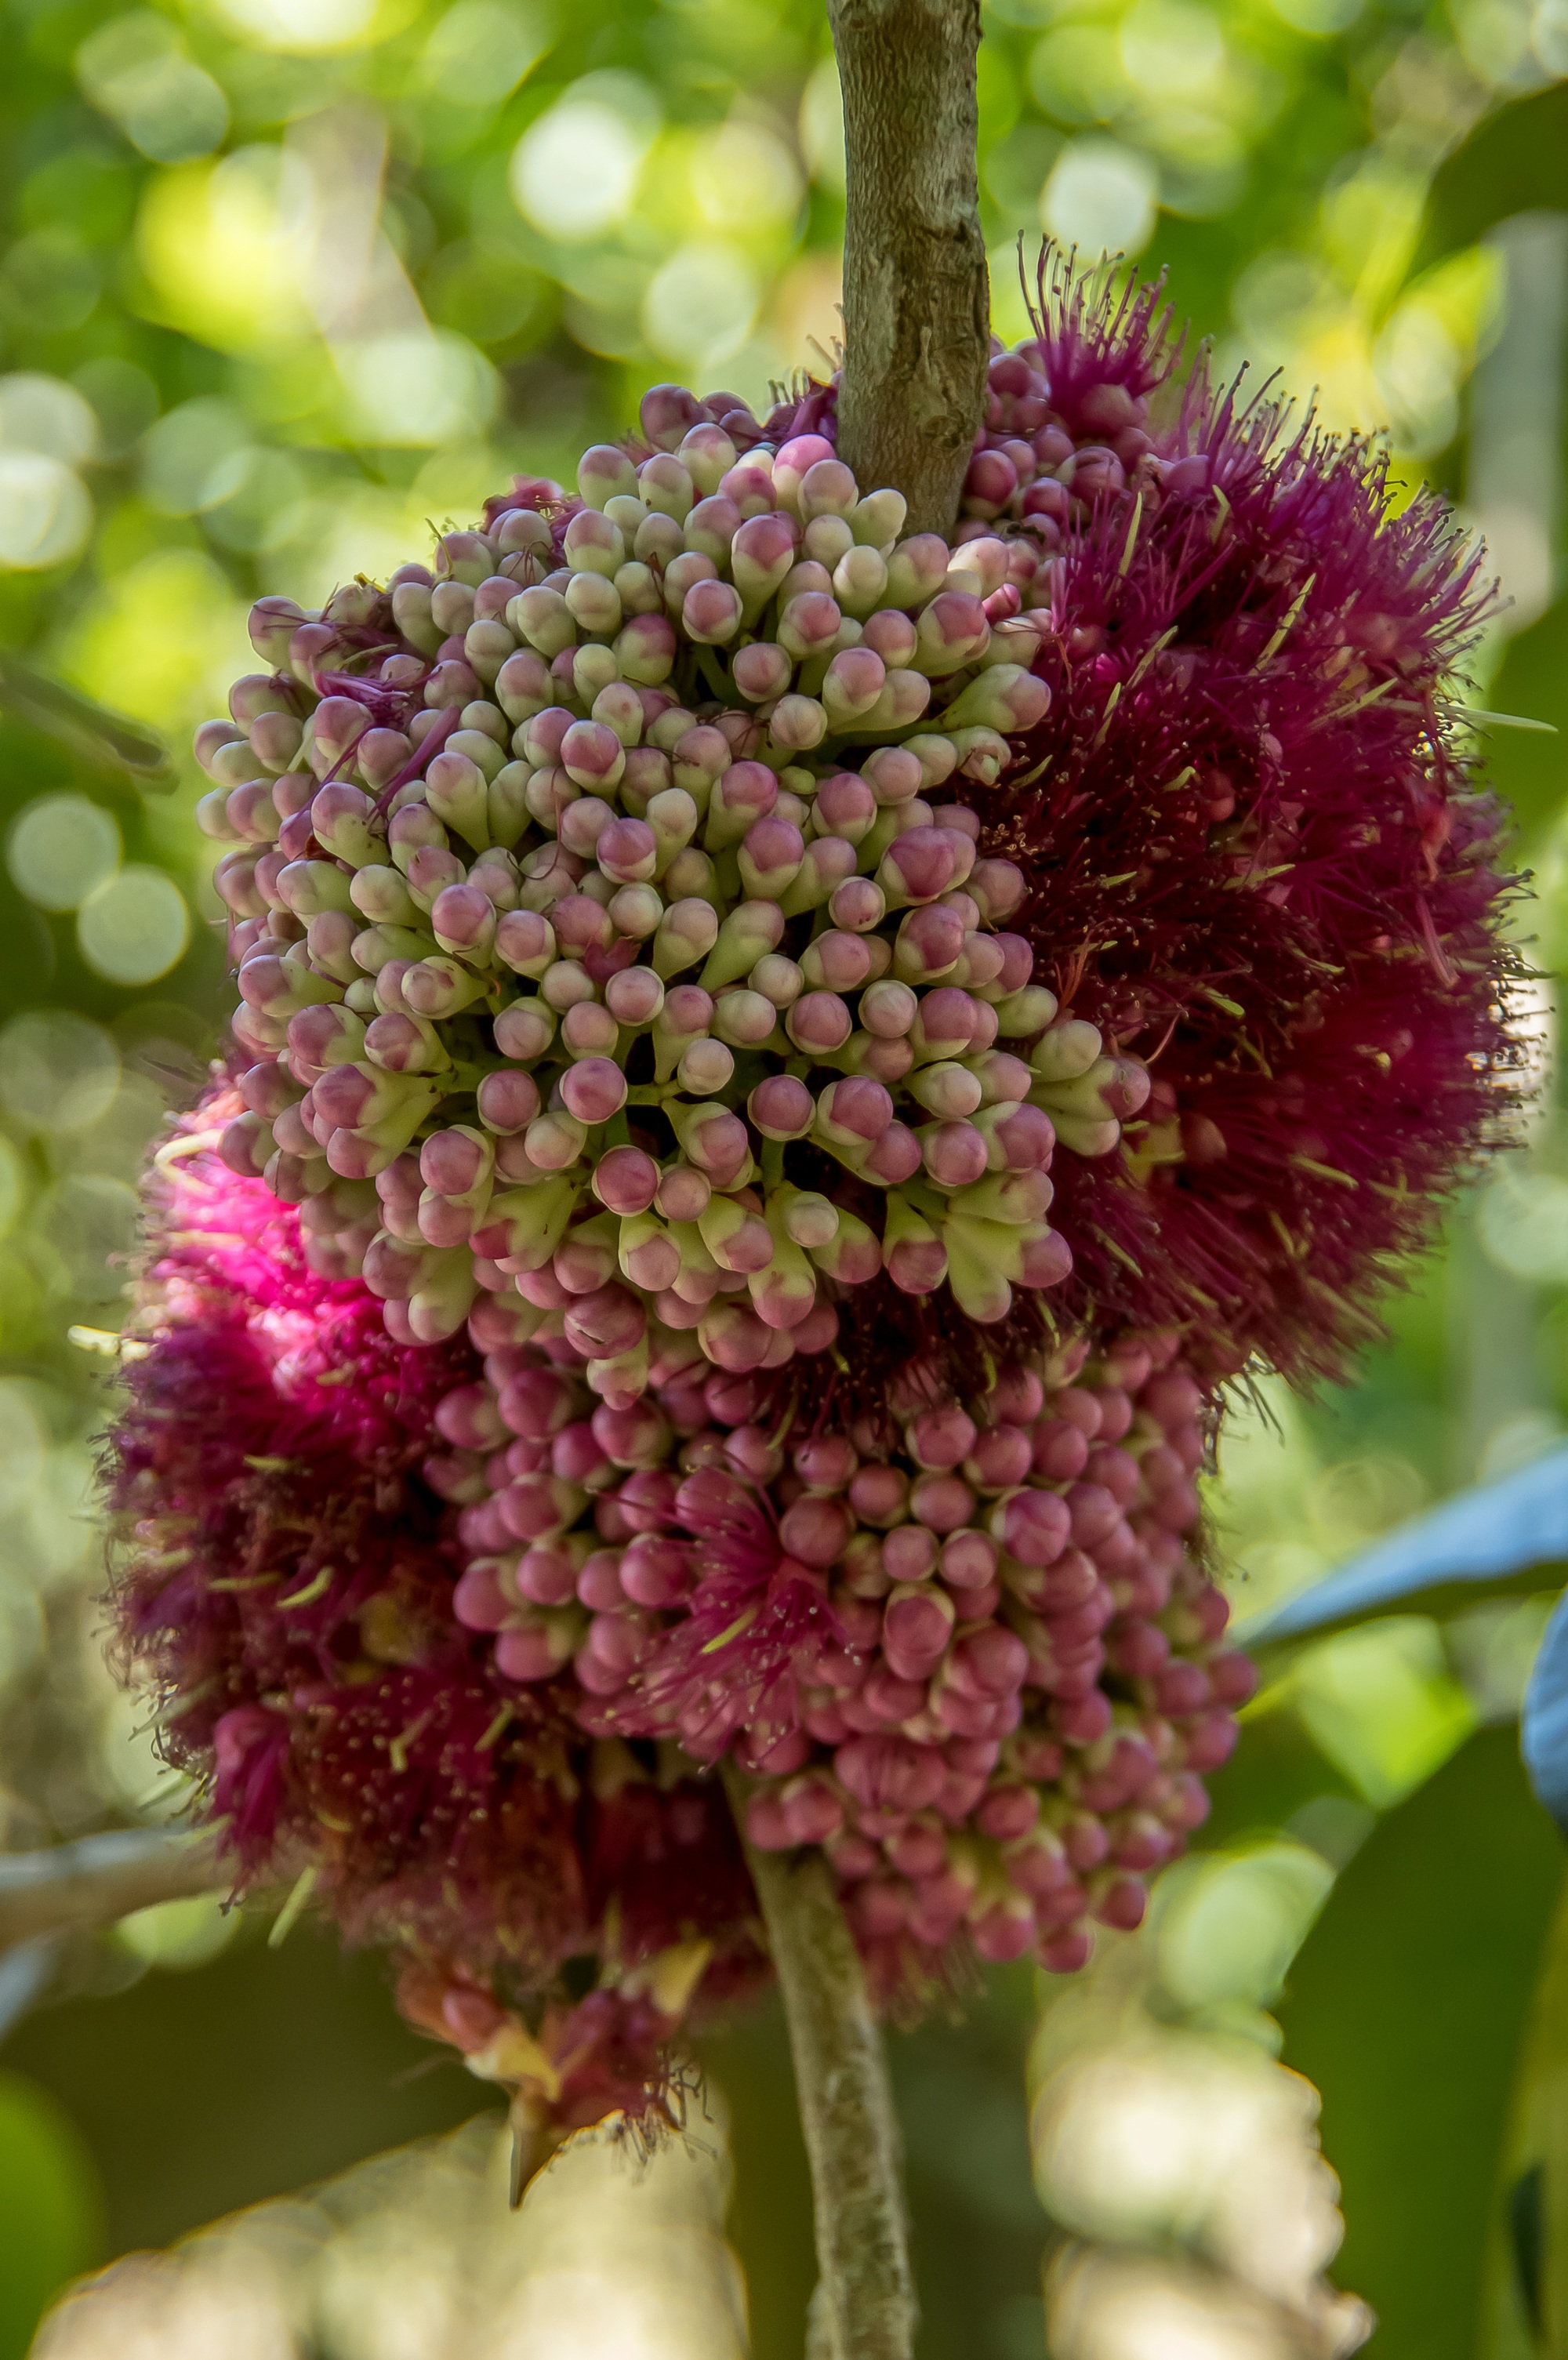
tree, blossom, plant, white, flower, produce, botany, pink, flora, wildflower, flowers, australia, twigs, shrub, rainforest, lilac, pretty, mauve, queensland, floristry, flowering plant, sub tropical, land plant, pink euodia, melicope elleryana